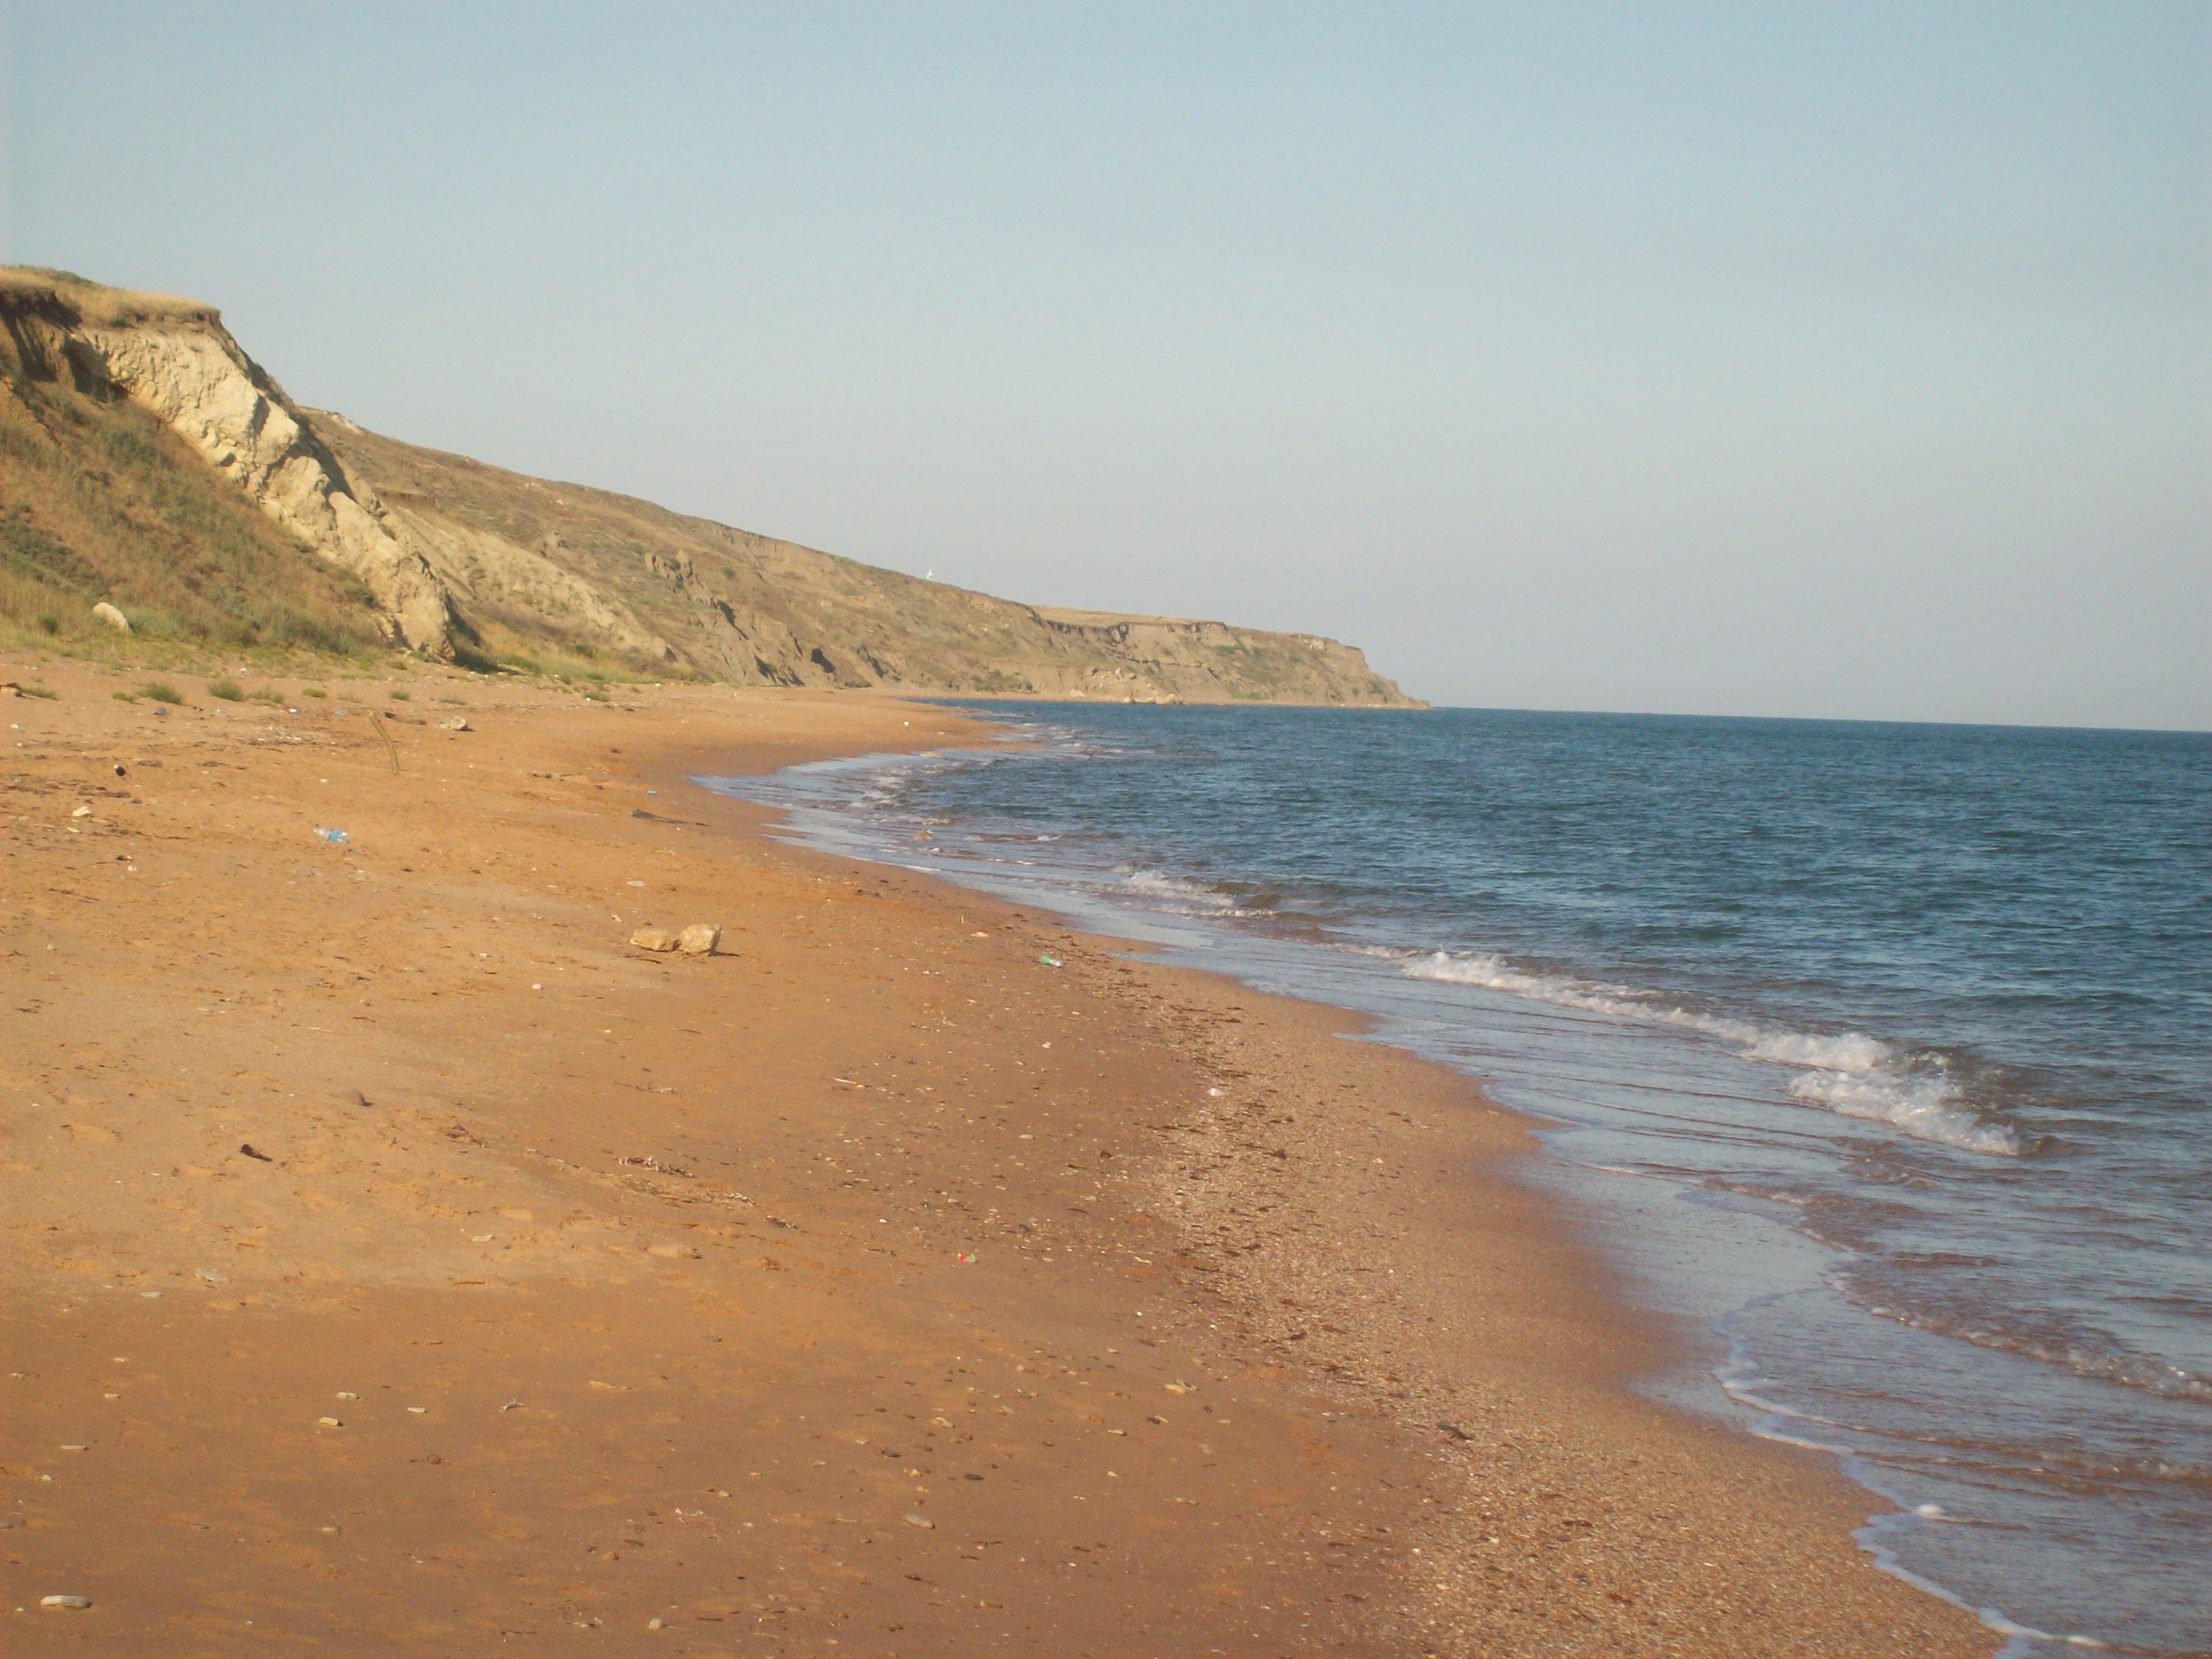
nature, beach, sea, coast, coastal and oceanic landforms, body of water, shore, sky, headland, ocean, promontory, sand, terrain, bay, horizon, cliff, cape, water, wind wave, wave, cove, vacation